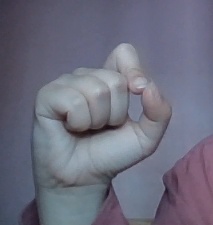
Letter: fa